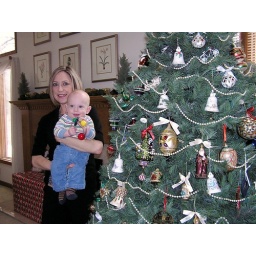
Grandma Liz holding Luke next to Wally's tree that he and daughter Stephanie decorated. At Grandma Liz and Wally's house in Shelby Twp.